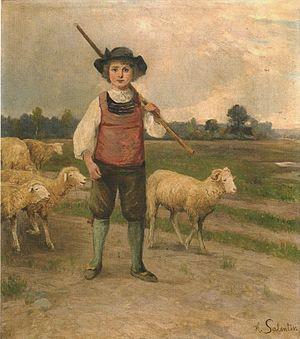
Johann Hubert Salentin est un peintre allemand, associé à l'École de peinture de Düsseldorf.